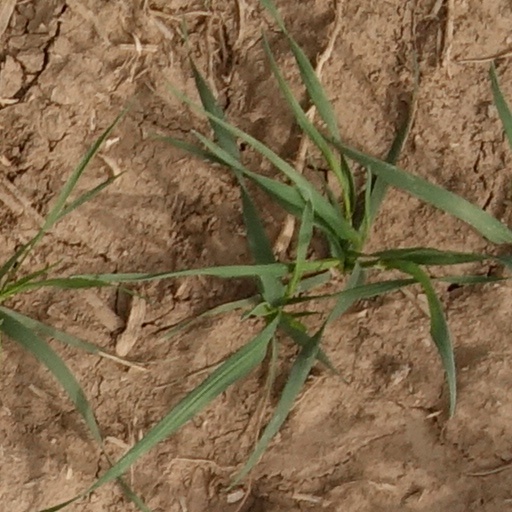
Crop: wheat